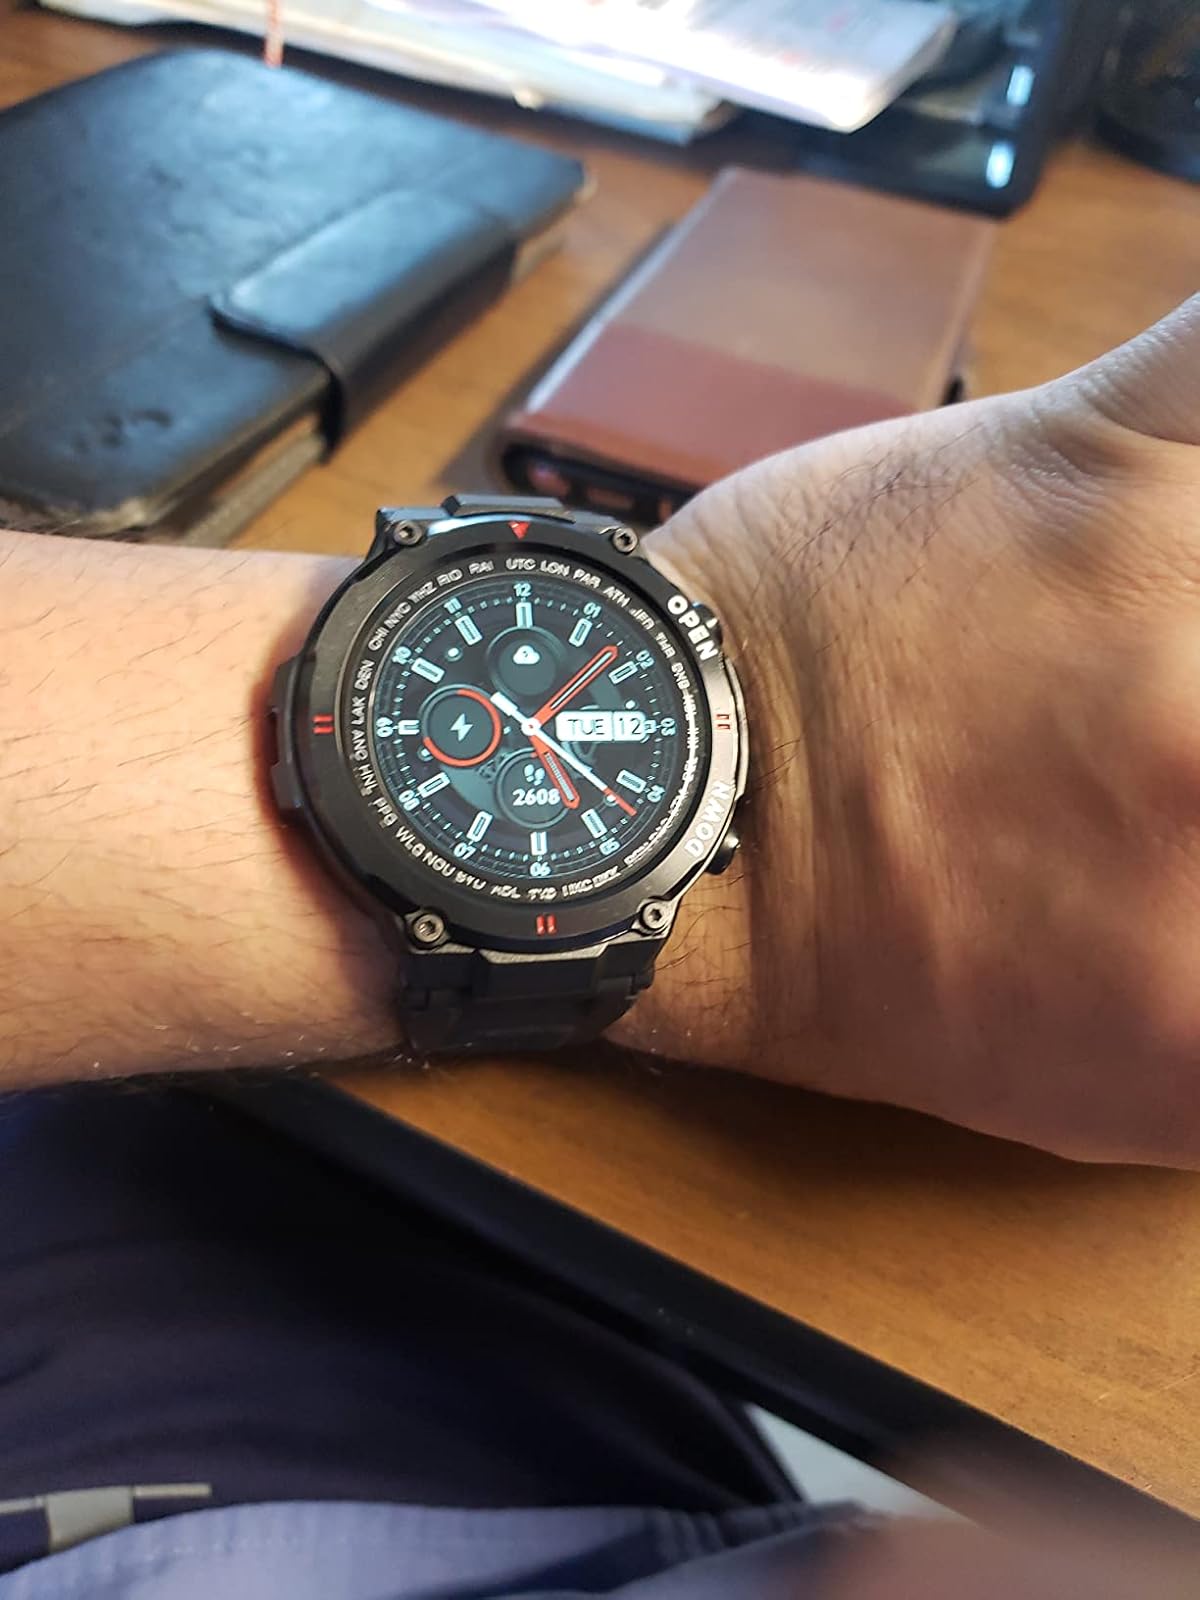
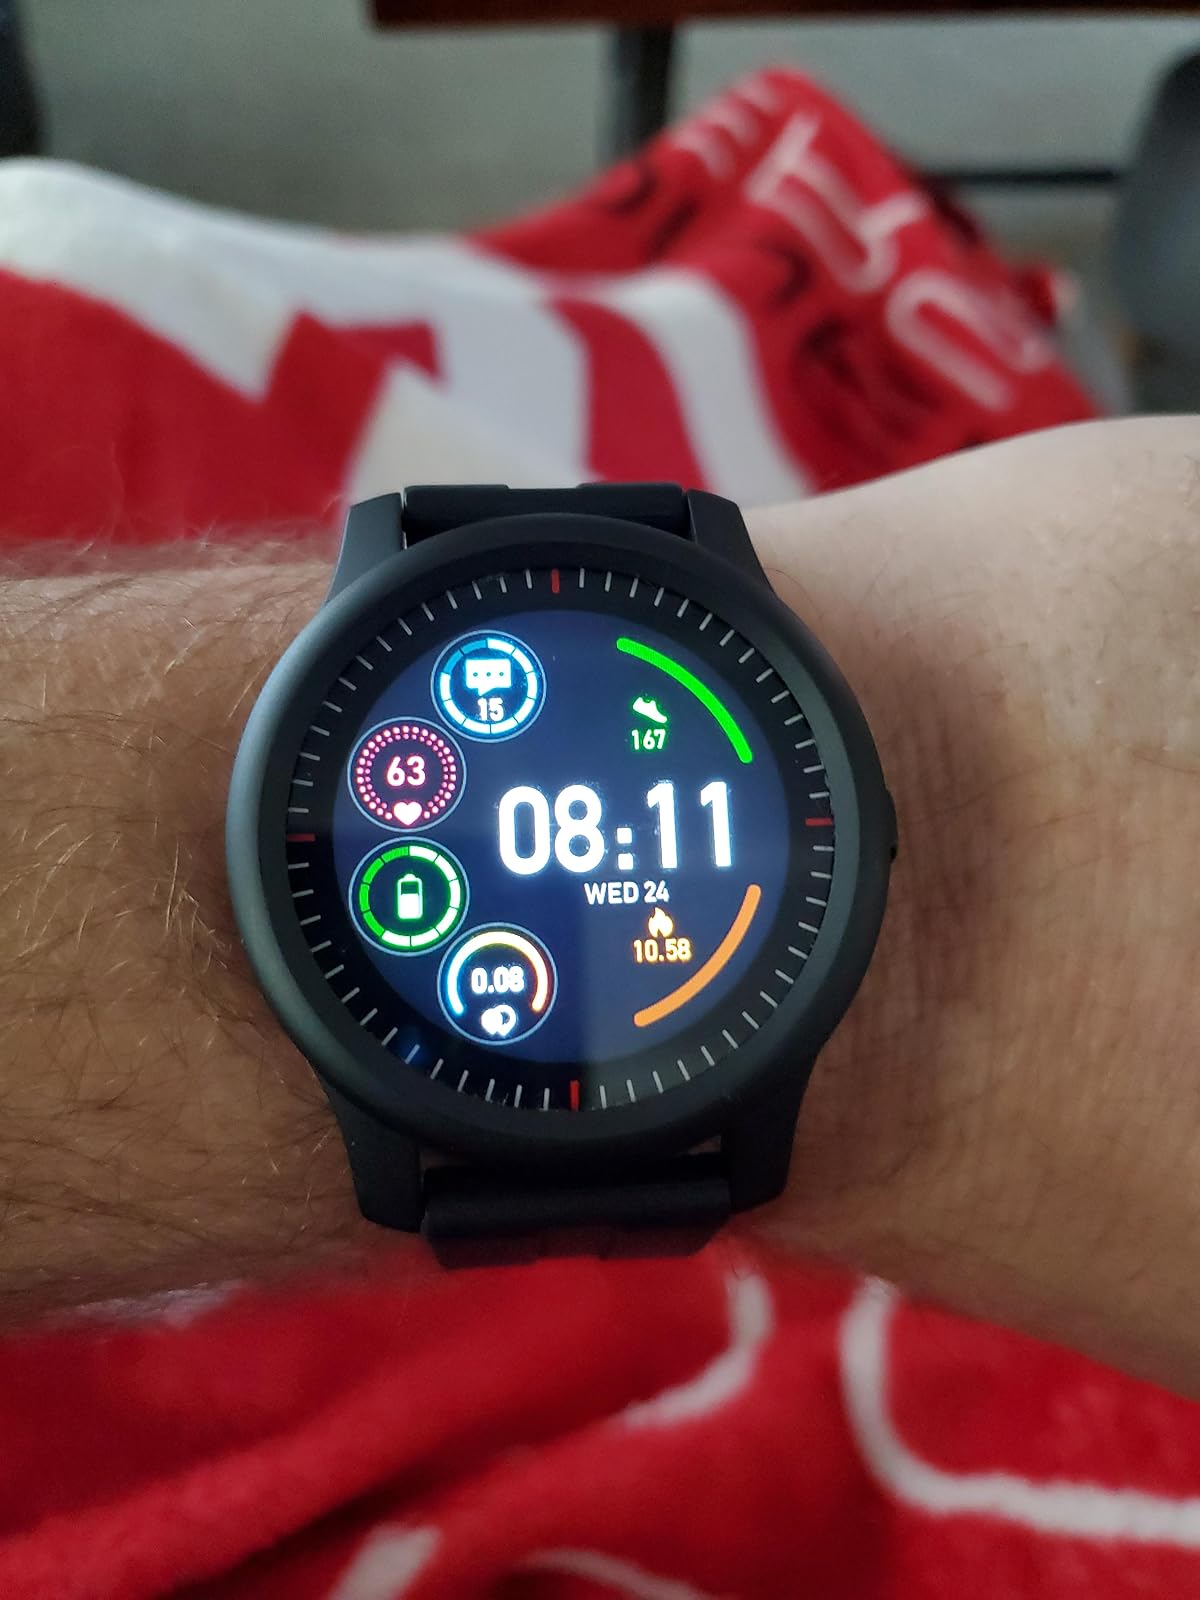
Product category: smartwatch
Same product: no